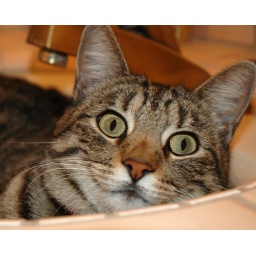
this is my cat annie she loves sleeping in the sink espiecally in the summer